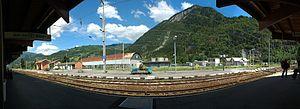
La gare de Cluses.